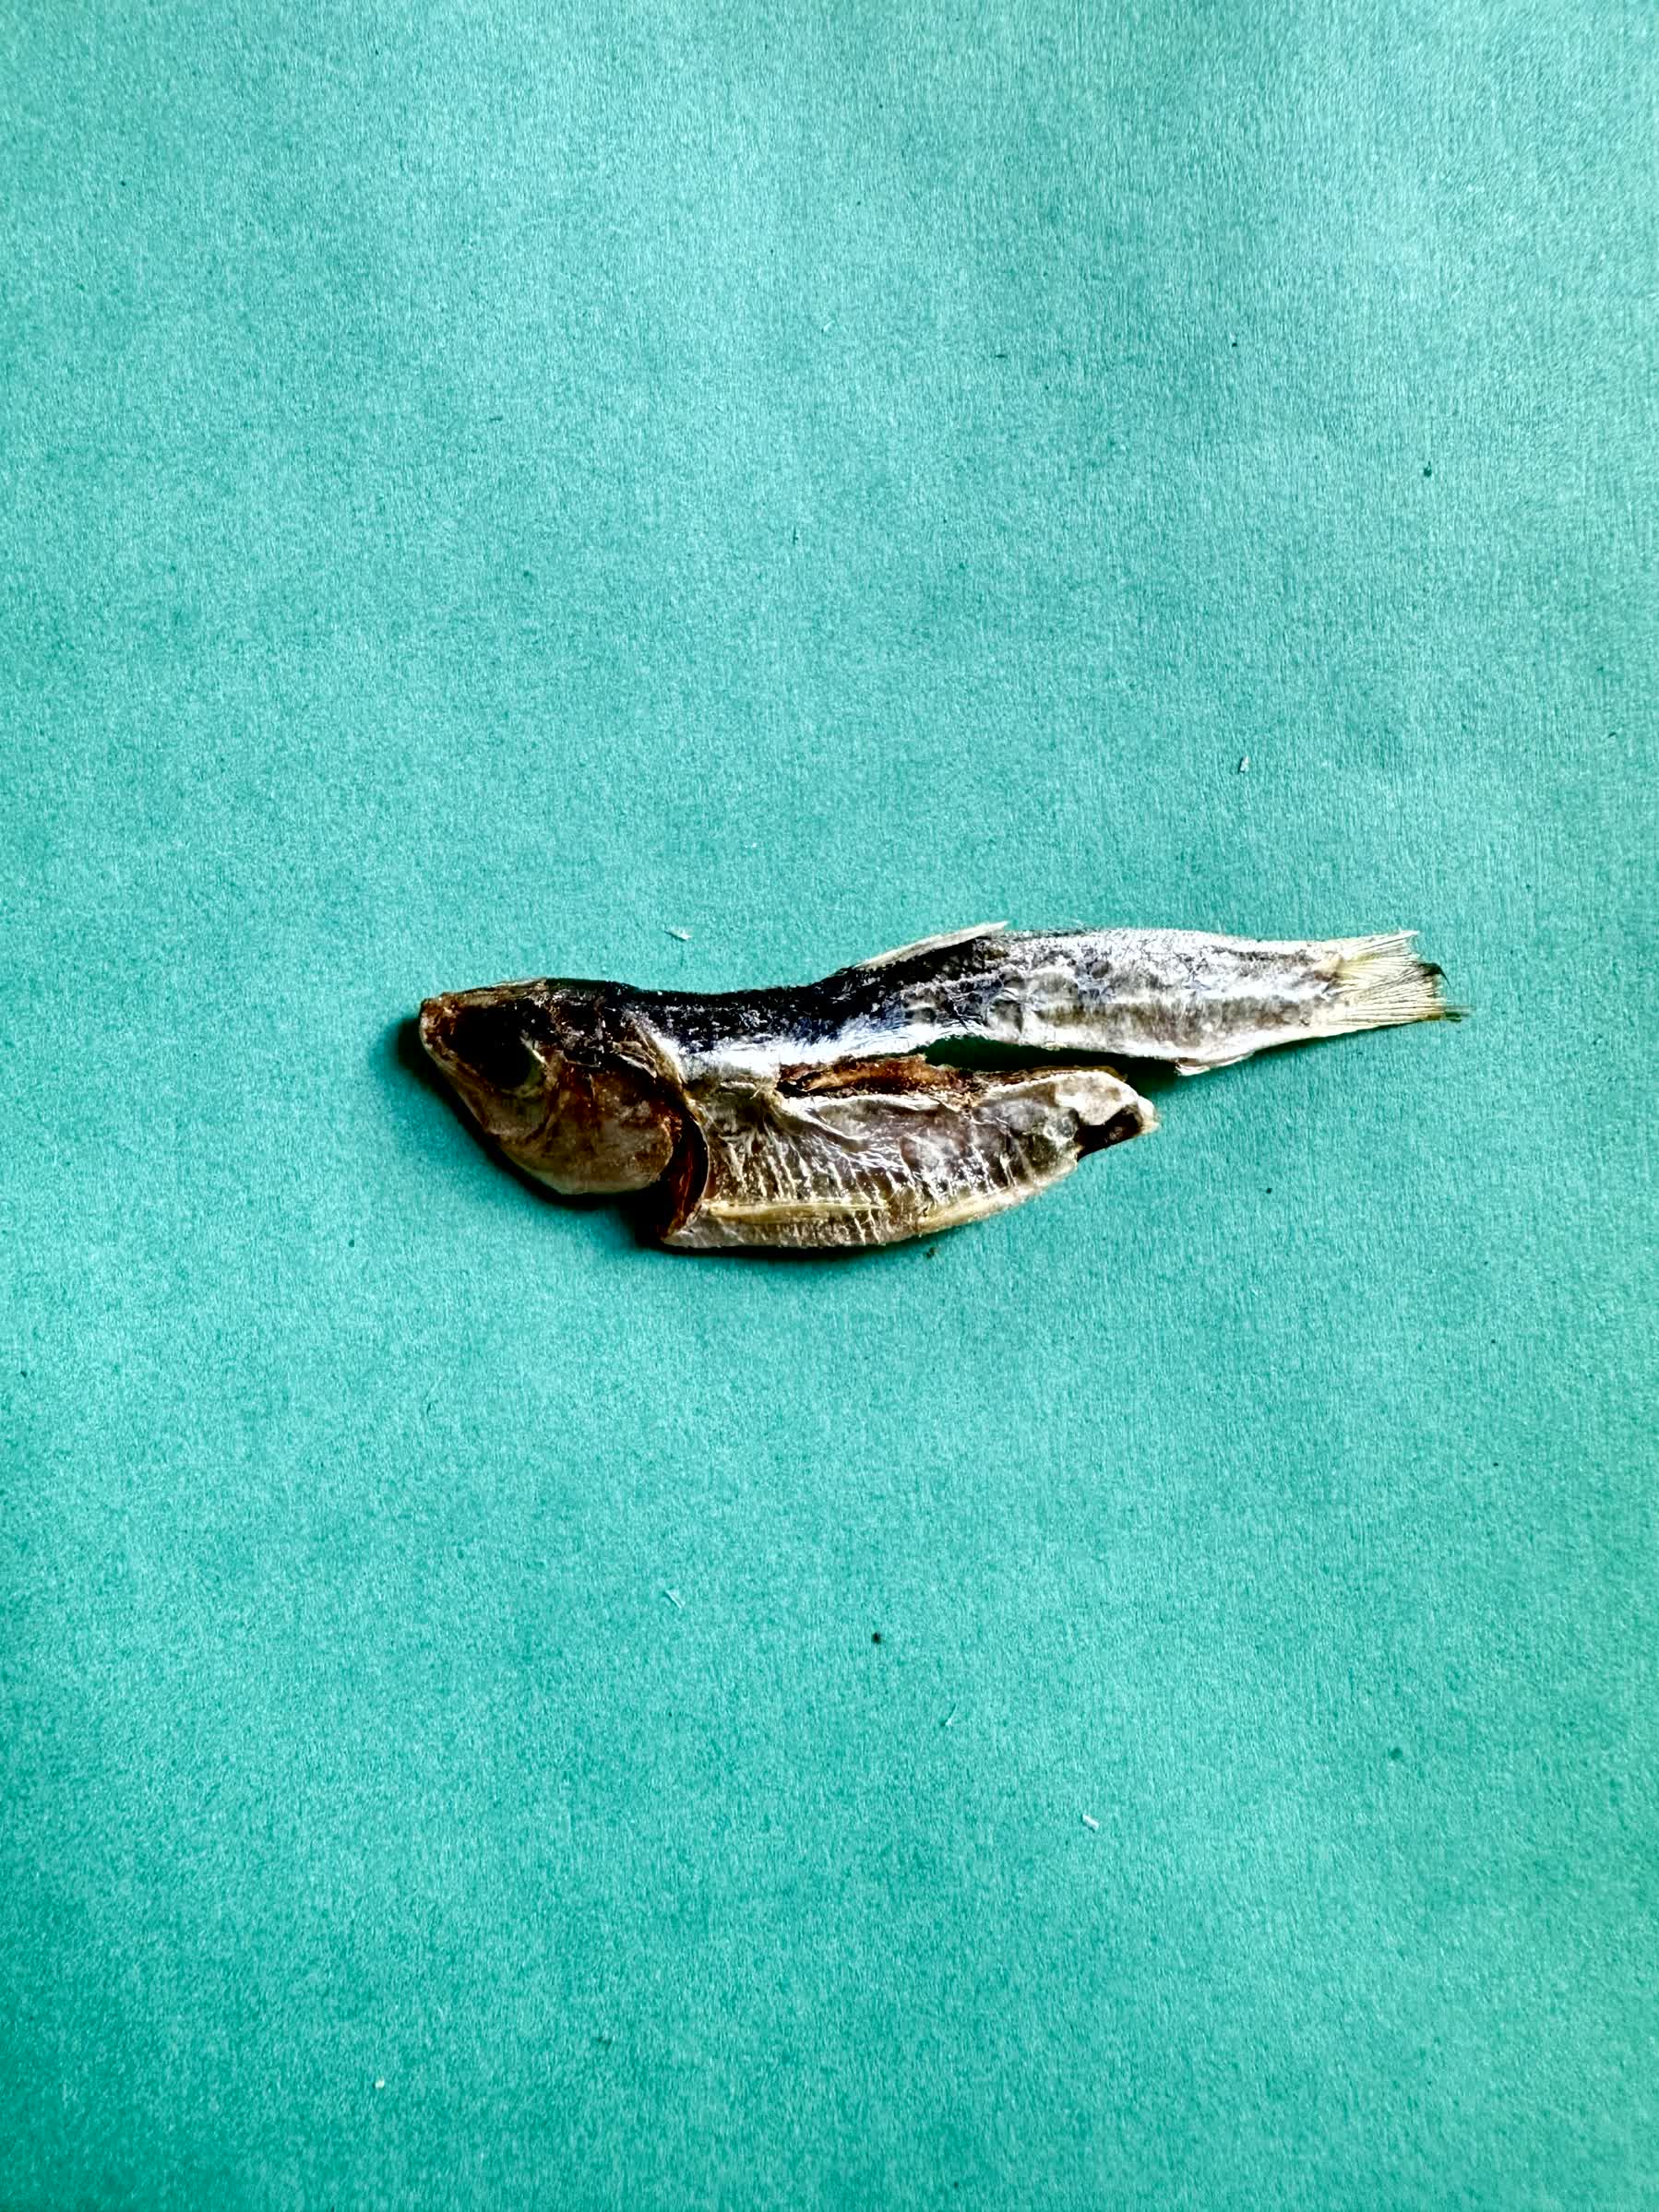
Species: Chapila